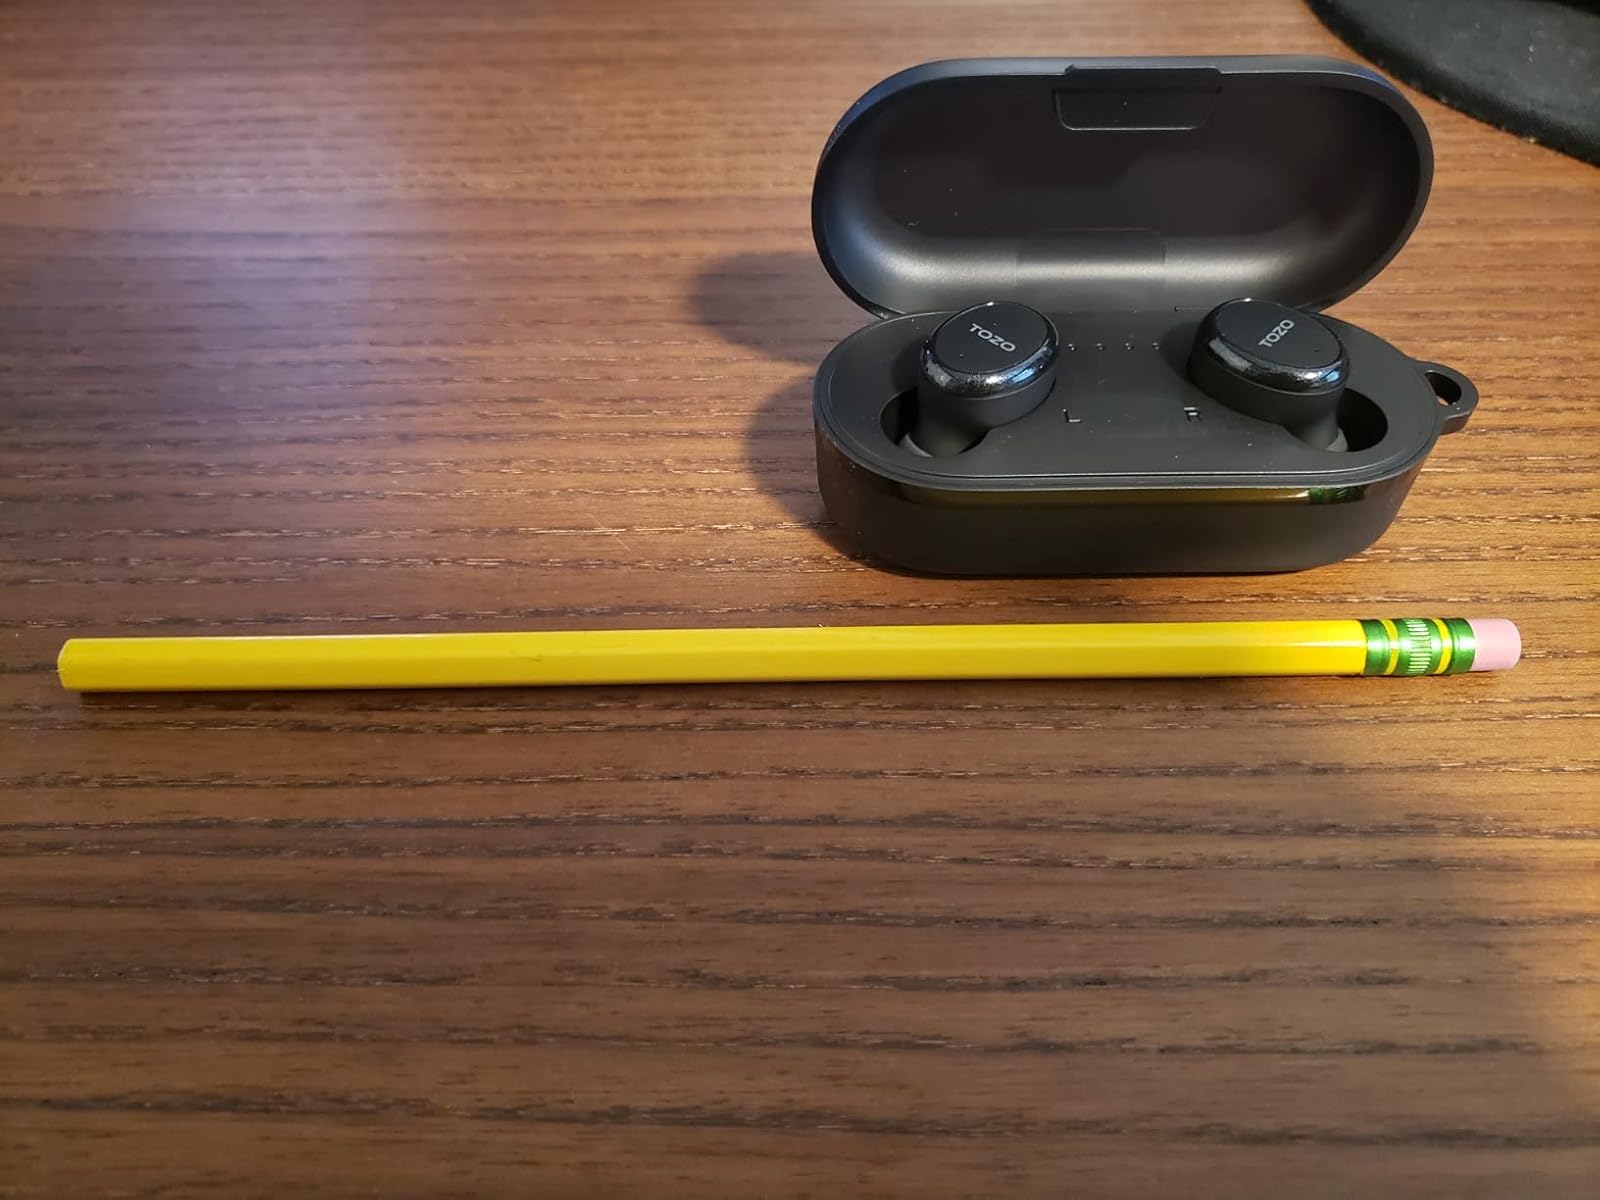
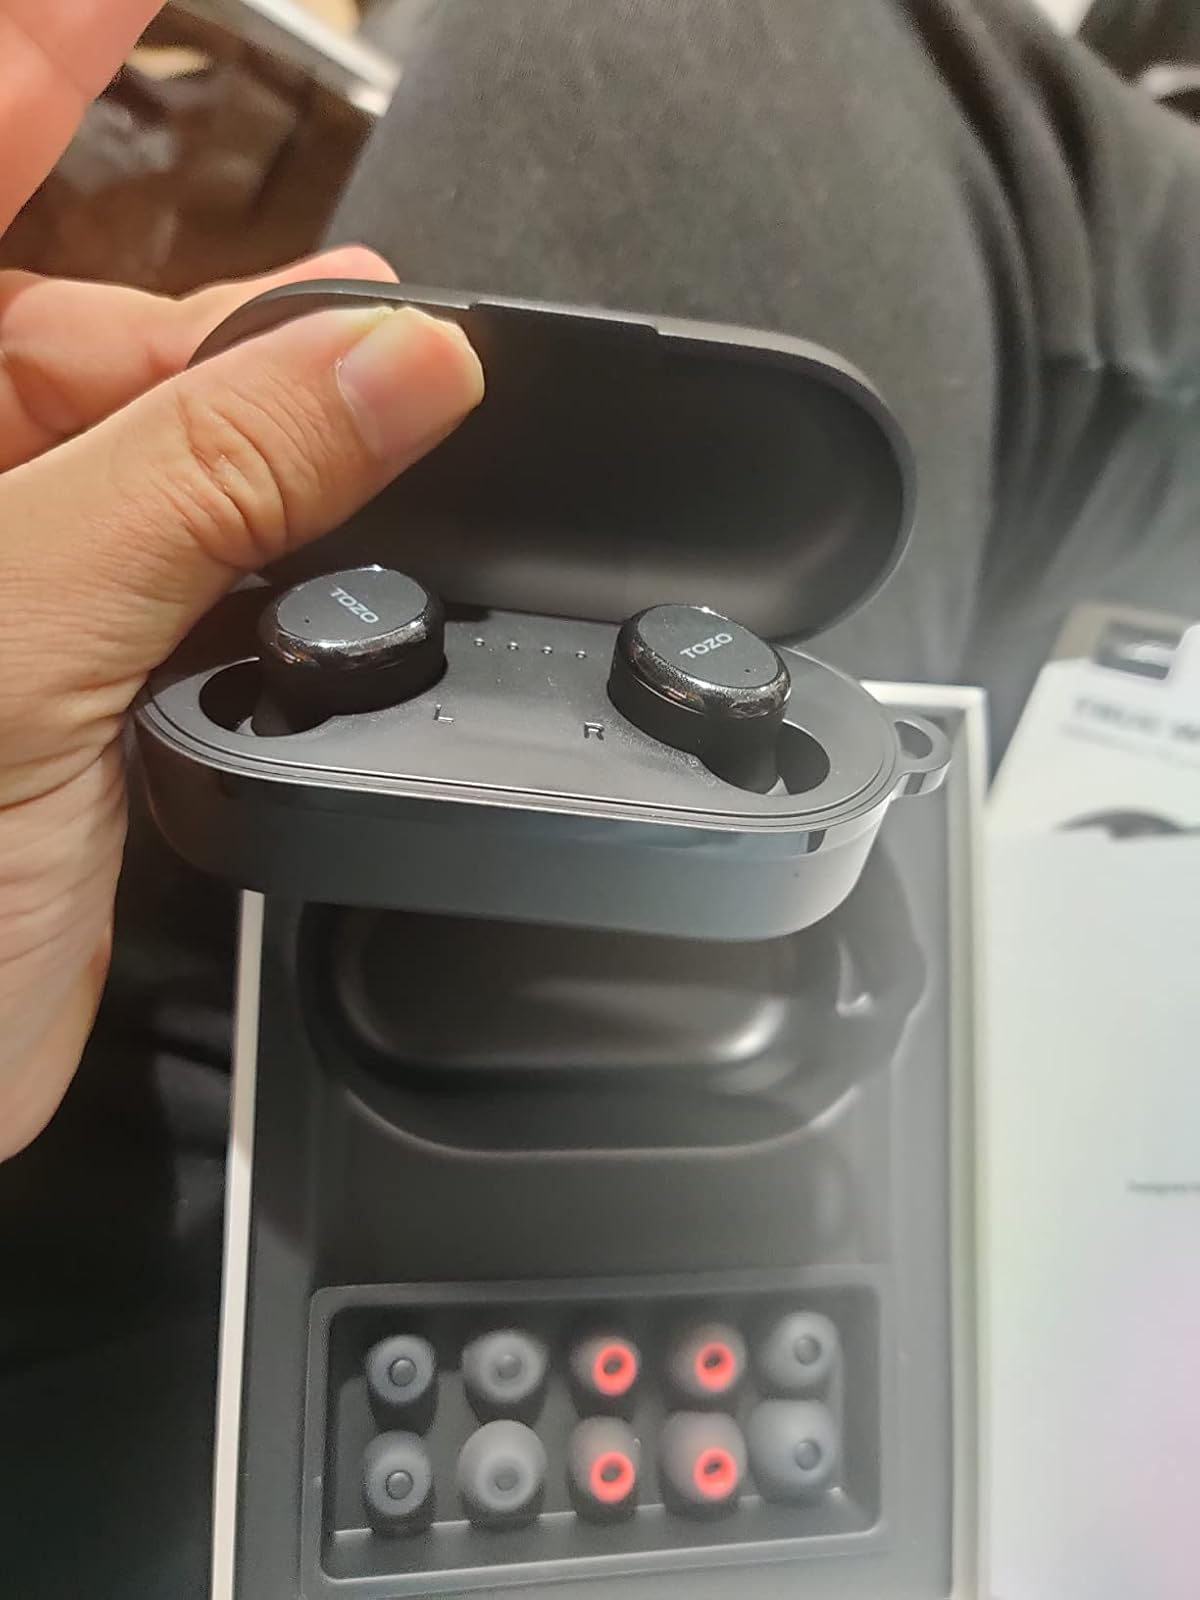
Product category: earbuds
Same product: yes